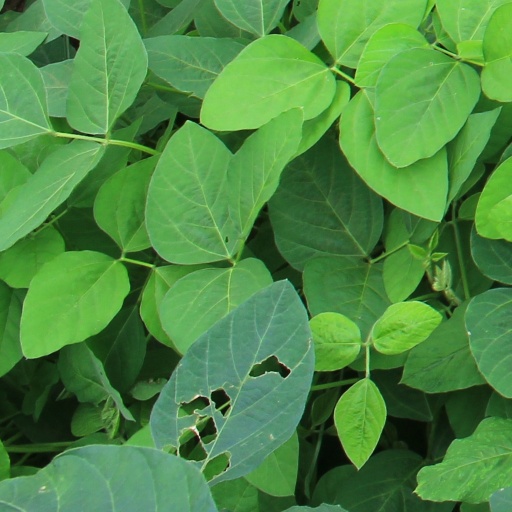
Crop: soybean